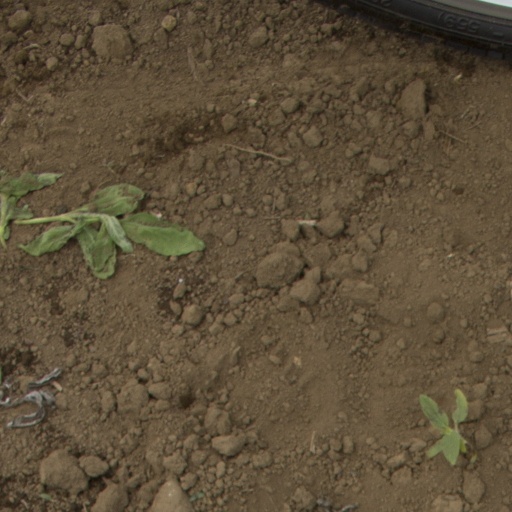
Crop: Jerusalem artichoke